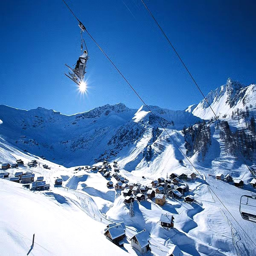
malbun ski resort lichtenstein